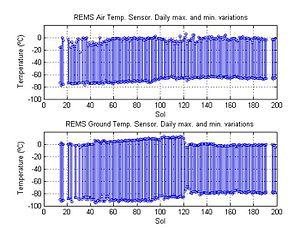
L'exploration de Mars par Curiosity est le déroulement de la mission du rover de Mars Science Laboratory développé par la NASA sur la planète Mars après son atterrissage dans le cratère Gale le 6 août 2012. Le véhicule dispose de 75 kg d'équipements scientifiques et a pour objectif de déterminer si l'environnement martien a pu, dans le passé, permettre l'apparition de la vie.